José Gaspar Rodríguez de Francia

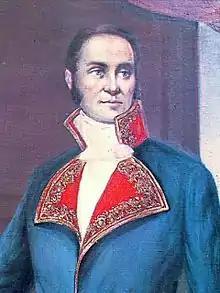
Fulgencio Yegros, first Consul of Paraguay and Francia's nemesis

In February 1820, Francia's political police called the "Pyraguës" ("hairy feet") uncovered and quickly crushed a plot by the elites and many leading independence figures to assassinate him. Juan Bogarin, the only conspirator who was still free, confessed the plot to his priest and then Francia. Almost 200 prominent Paraguayans were arrested by Francia, who executed most of them. On 9 June 1821, a letter detailing an anti-Francia conspiracy was found by two slaves and Francia's priest, who had knowledge of the plot from the confessions of a conspirator. Francia had all 200 Spaniards arrested and made them stand in the plaza while he read the letter out. They were released 18 months later only when they had paid 150,000 "pesos" (by comparison, the 1820 budget was 164,723 "pesos"). The arch-conspirators, Fulgencio Yegros and Pedro Caballero, were arrested and imprisoned for life. Caballero committed suicide on 13 July 1821, and Yegros was executed four days later.